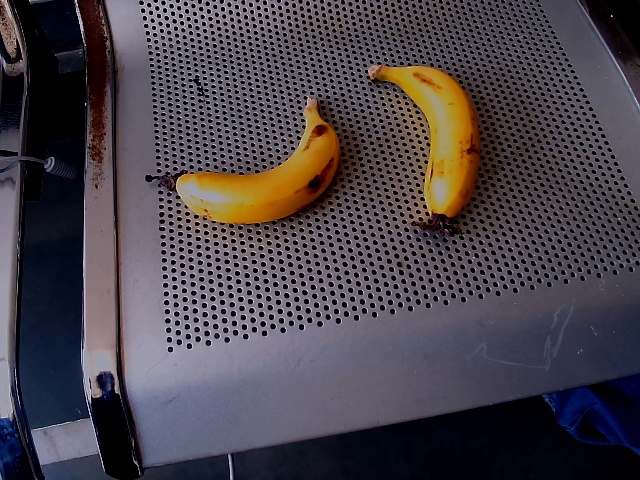
Label: Ripe_Banana